Pandiatonicism

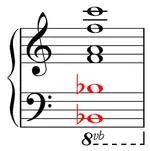
Pandiatonic chord from Stravinsky's "Symphony of Psalms" 3rd movementFile:Stravinsky pandiatonic nonharmonic bass- Symphony of Psalms 3rd mov.mid

Pandiatonicism is a musical technique of using the diatonic (as opposed to the chromatic) scale without the limitations of functional tonality. Music using this technique is pandiatonic.